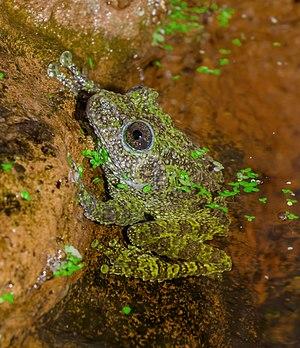
Theloderma corticale est une espèce d'amphibiens de la famille des Rhacophoridae.